Cameron Brannagan

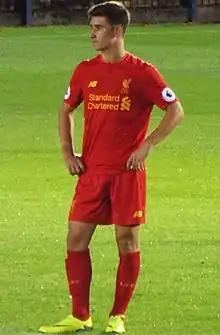
Brannagan playing for Liverpool in 2016

Cameron Mark Thomas Brannagan (born 9 May 1996) is an English professional footballer who plays as a midfielder for club Oxford United.